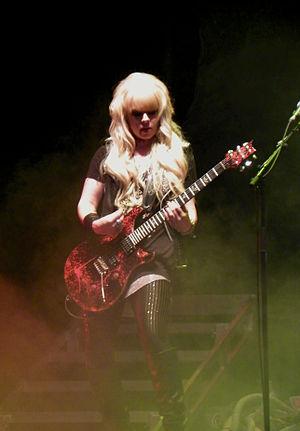
Cet article présente la liste des membres des différents line-ups d'Alice Cooper, studio et live.